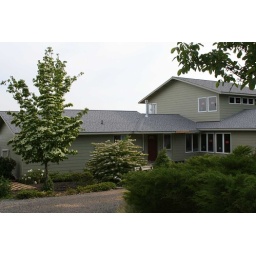
Dogwood and companion plant in bloom - great white blossoms